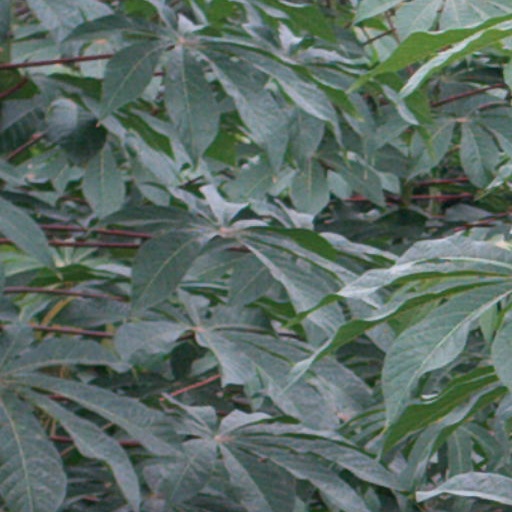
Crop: cassava